Larry Eisenberg

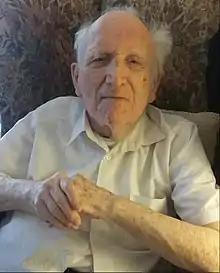
2016 photo

Lawrence Eisenberg (December 21, 1919 – December 25, 2018) was an American biomedical engineer and science fiction writer. He is best known for his short story "What Happened to Auguste Clarot?", published in Harlan Ellison's anthology "Dangerous Visions". Eisenberg's stories have also been printed in a number of leading science fiction magazines, including "The Magazine of Fantasy & Science Fiction", "Galaxy Science Fiction", and "Asimov's Science Fiction". His stories have been reprinted in anthologies such as "Great Science Fiction of the 20th Century", "The 10th Annual of the Year’s Best S-F", and "Great Science Fiction By the World's Great Scientists". He also wrote limericks, and later in life, he became known for the poems that he posted in the comments sections of various articles in "The New York Times".